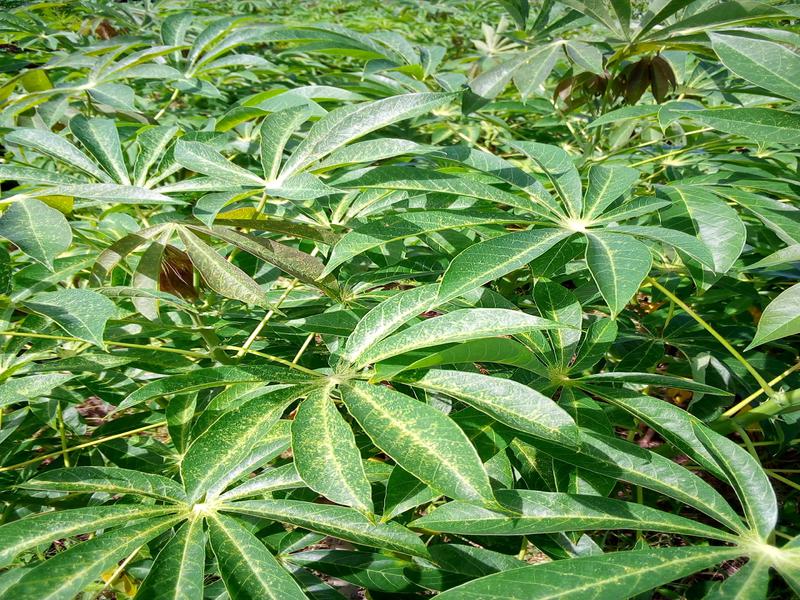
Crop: cassava
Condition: green_mottle